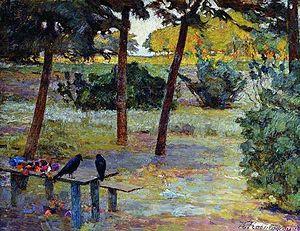
La peinture de paysage en Russie et en URSS débute au début du XIXᵉ siècle et va se développer tout au long du siècle et au siècle suivant. La Russie a toutefois, à l'époque, 40 ans de retard sur l'Europe occidentale dans ce domaine. Après les traditions latines, ce sont les maîtres paysagistes hollandais du XVIIᵉ siècle qui vont jouer un rôle important dans l'évolution de la peinture de paysage en Russie, quand ils seront découverts dans les musées russes, dans les collections privées de Moscou et Saint-Pétersbourg et dans les musées européens que les artistes russes visitent en faisant leur grand tour d'Europe.